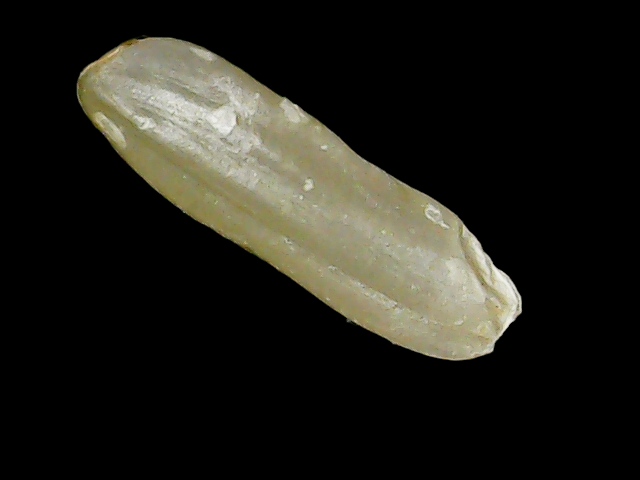
Rice variety: Binadhan11